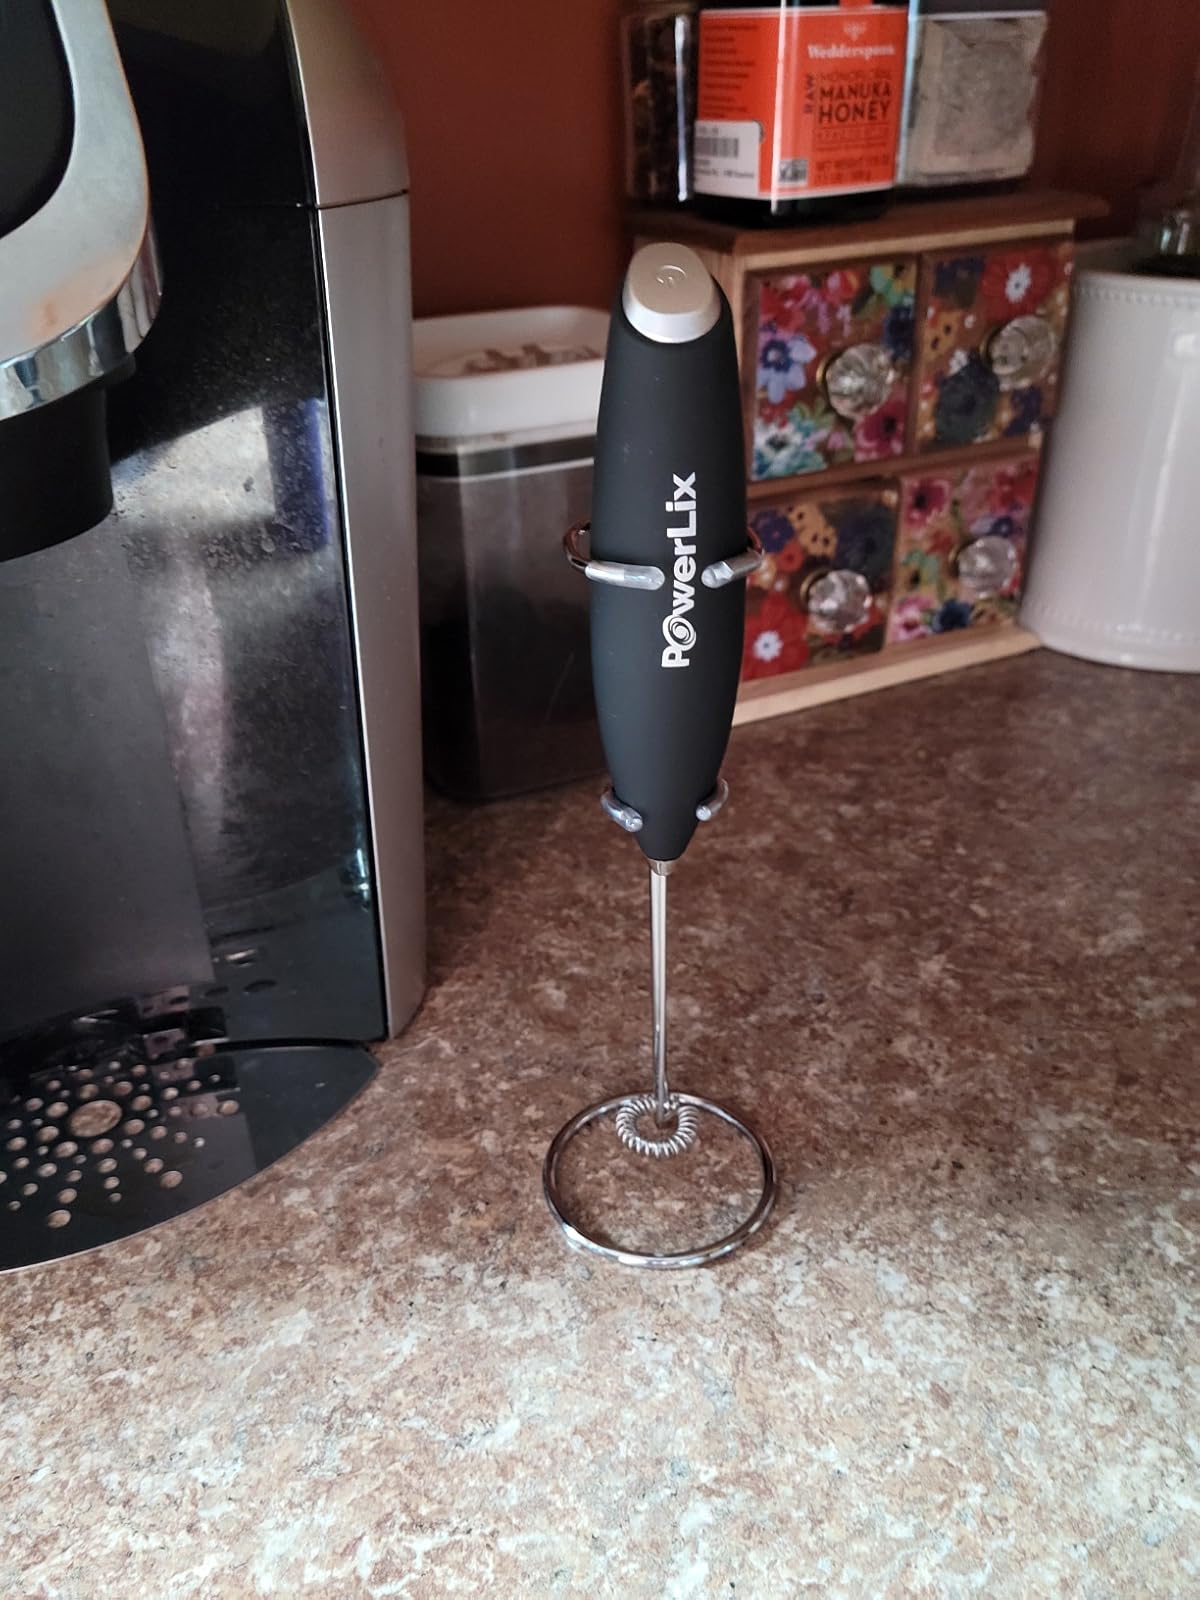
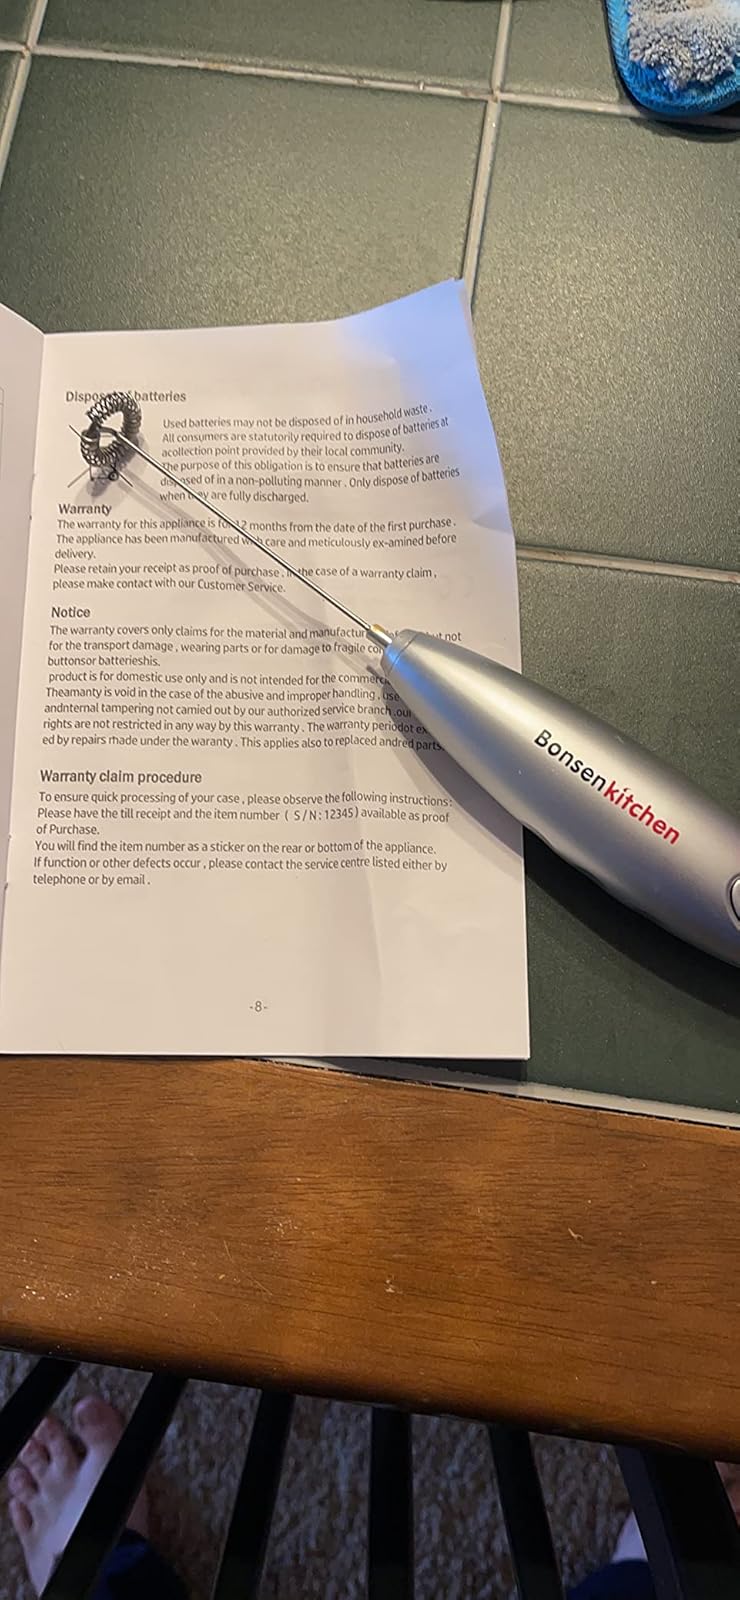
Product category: items_mixer
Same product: no